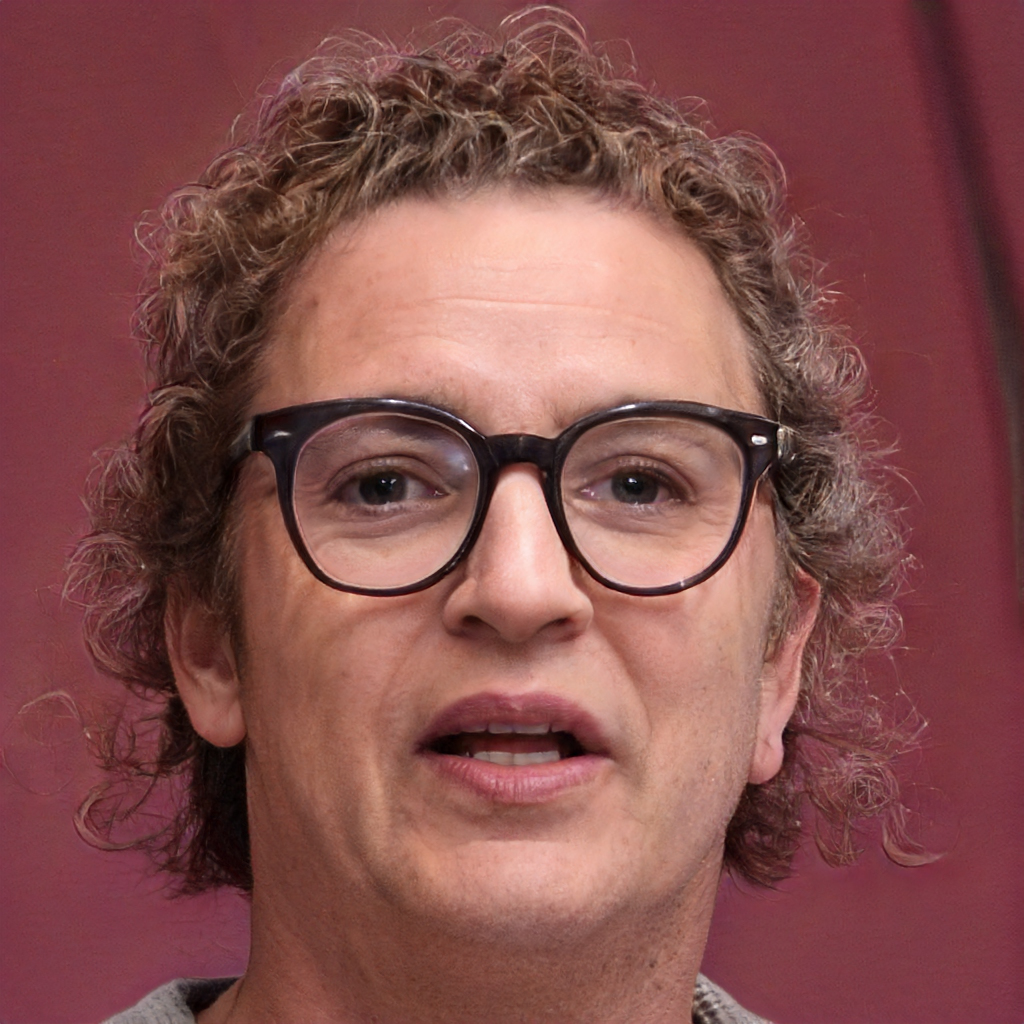
Portrait style: Real Portrait